Dormer

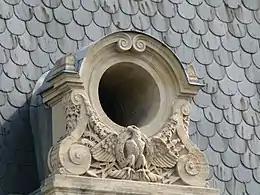
Dormer window of the Building of Préfecture de police de Paris (île de la Cité)

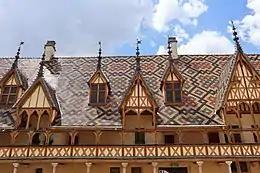
Gable dormers at Hospices de Beaune in Beaune, France

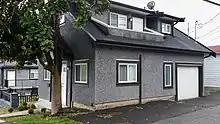
Laneway house in Vancouver with set-back dormers. Because of the relatively small size, dormers are very popular on laneway houses.

A dormer is a roofed structure, often containing a window, that projects vertically beyond the plane of a pitched roof. A dormer window (also called "dormer") is a form of roof window.